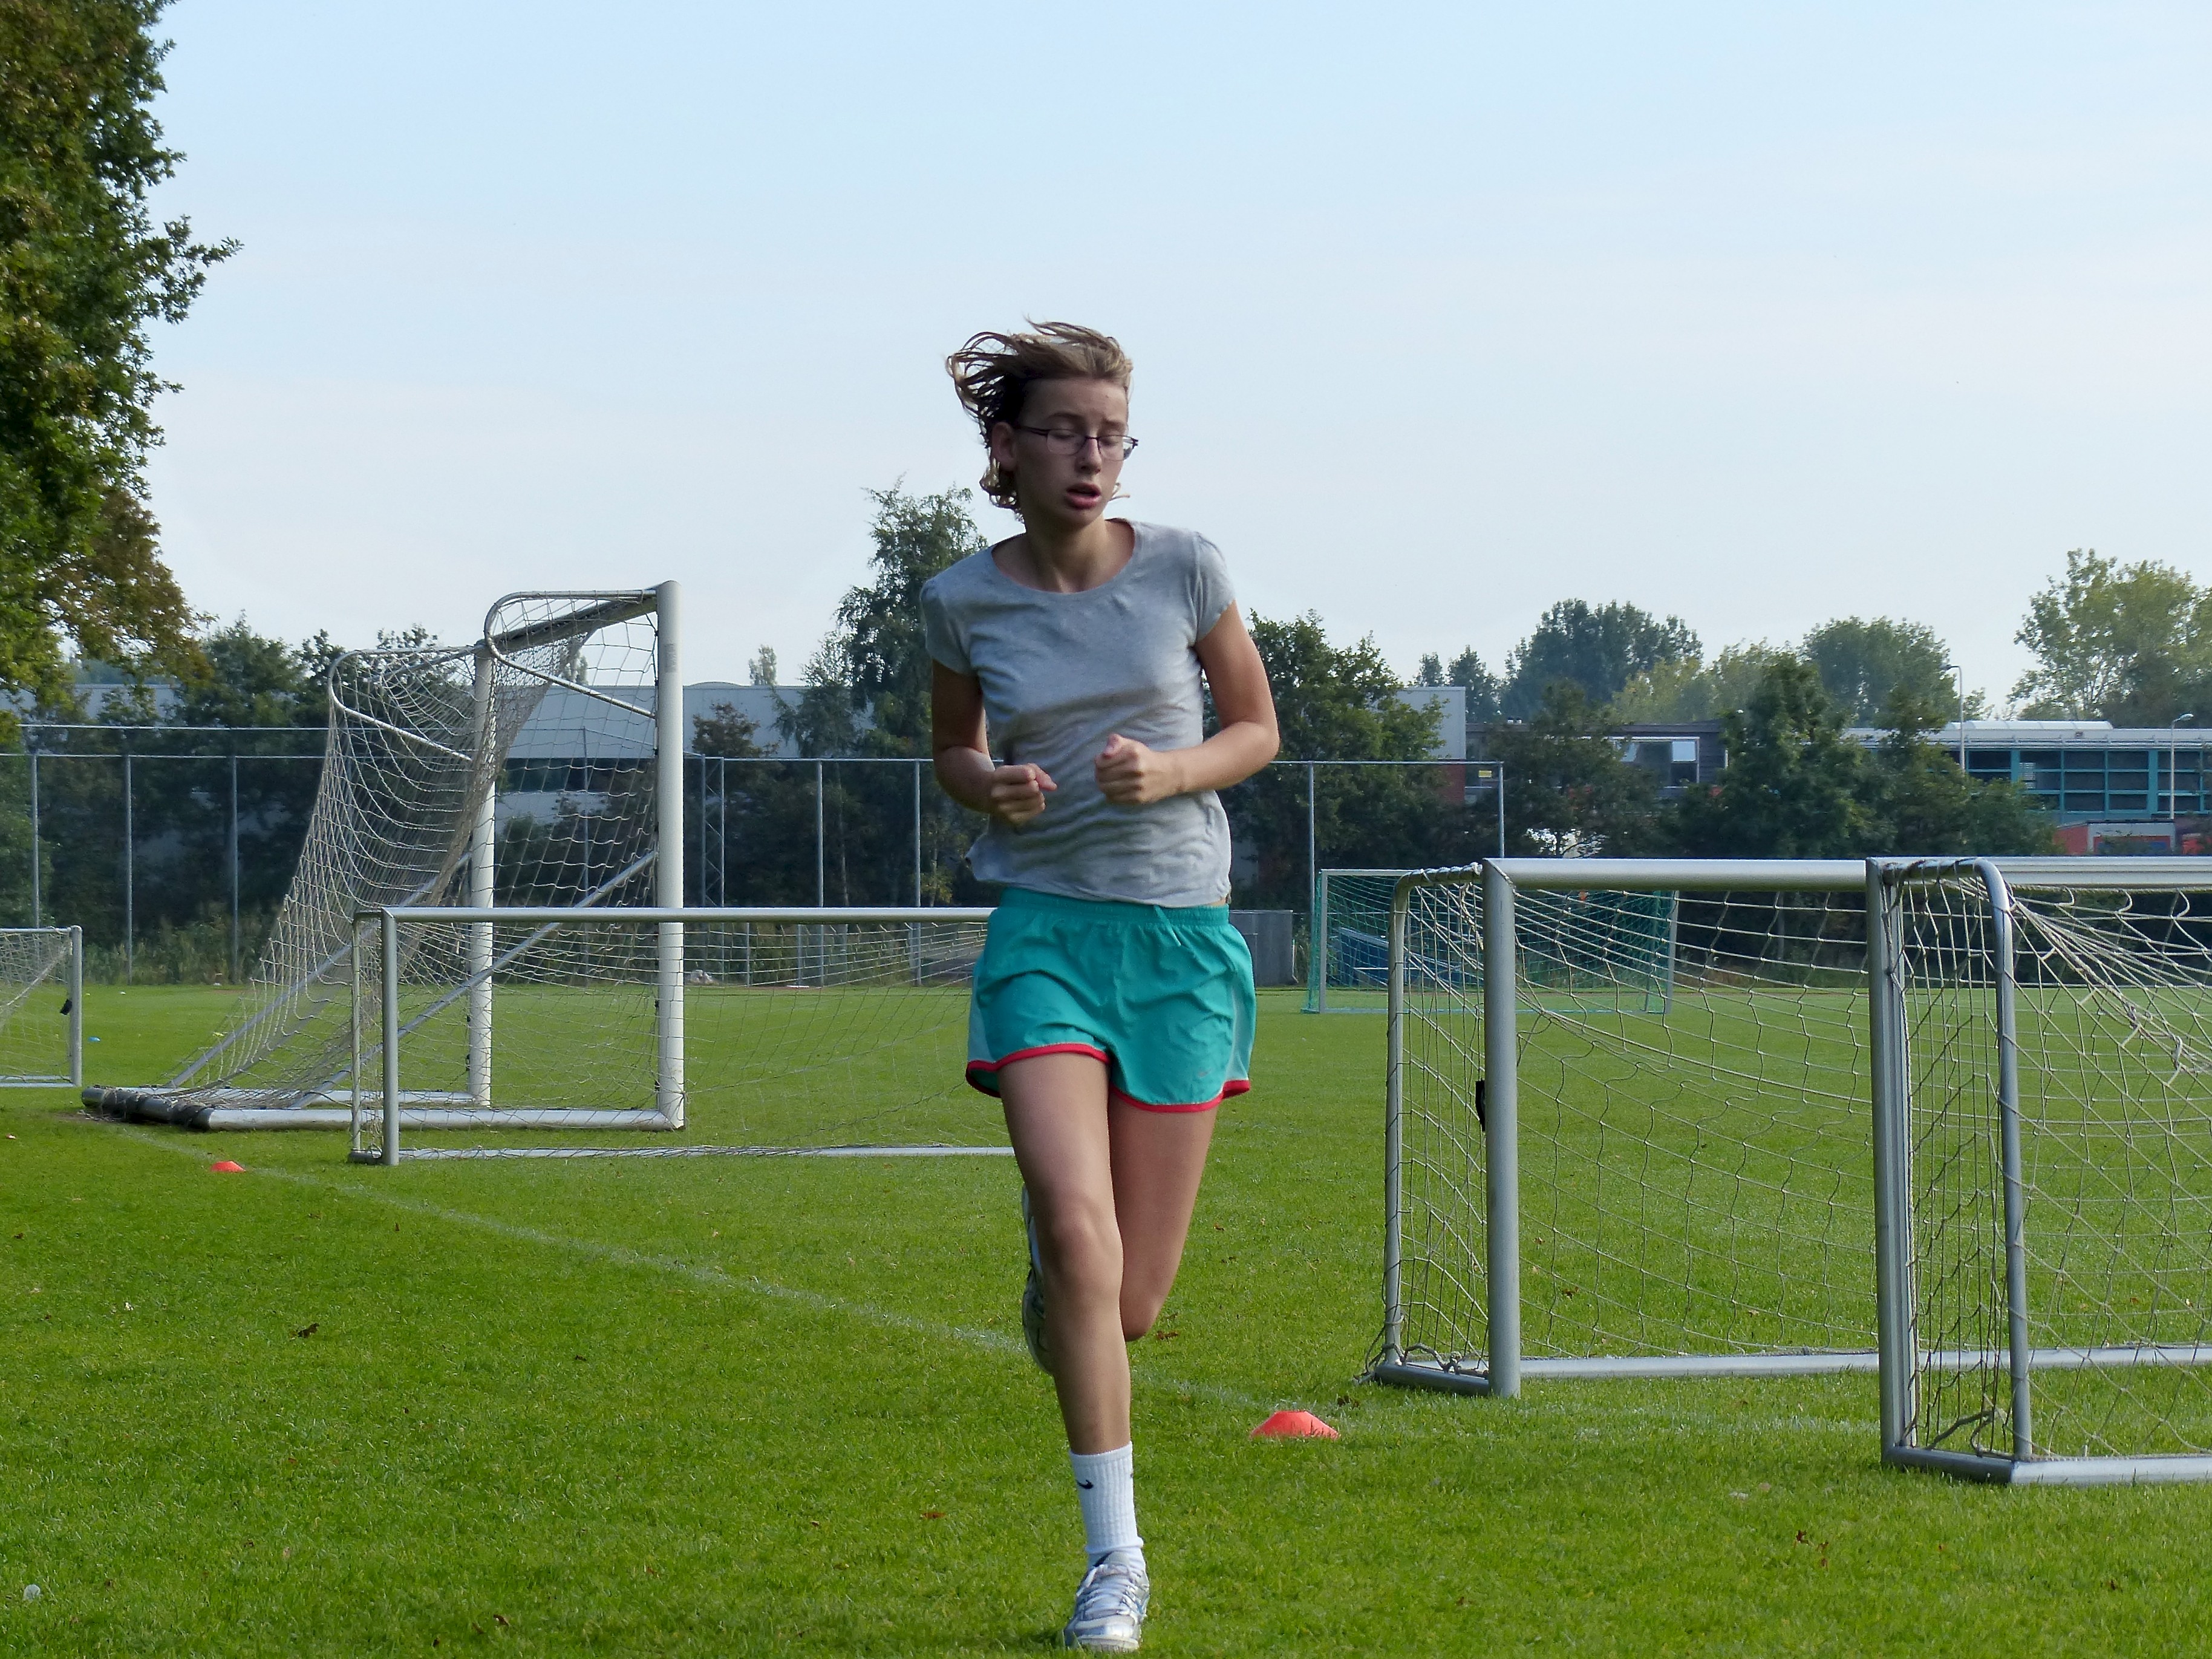
running, run, country, runner, cross, ash, player, hague, 2013, american, sports, school, athletics, tournament, physical exercise, human action, endurance sports, competition event